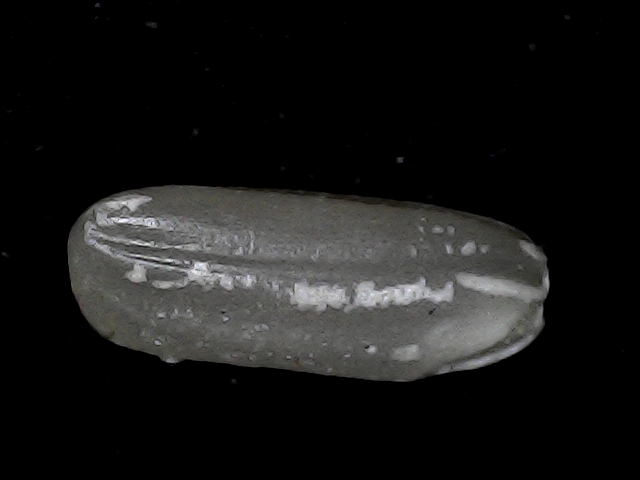
Rice variety: BD79